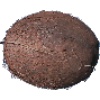
Label: Cocos 1